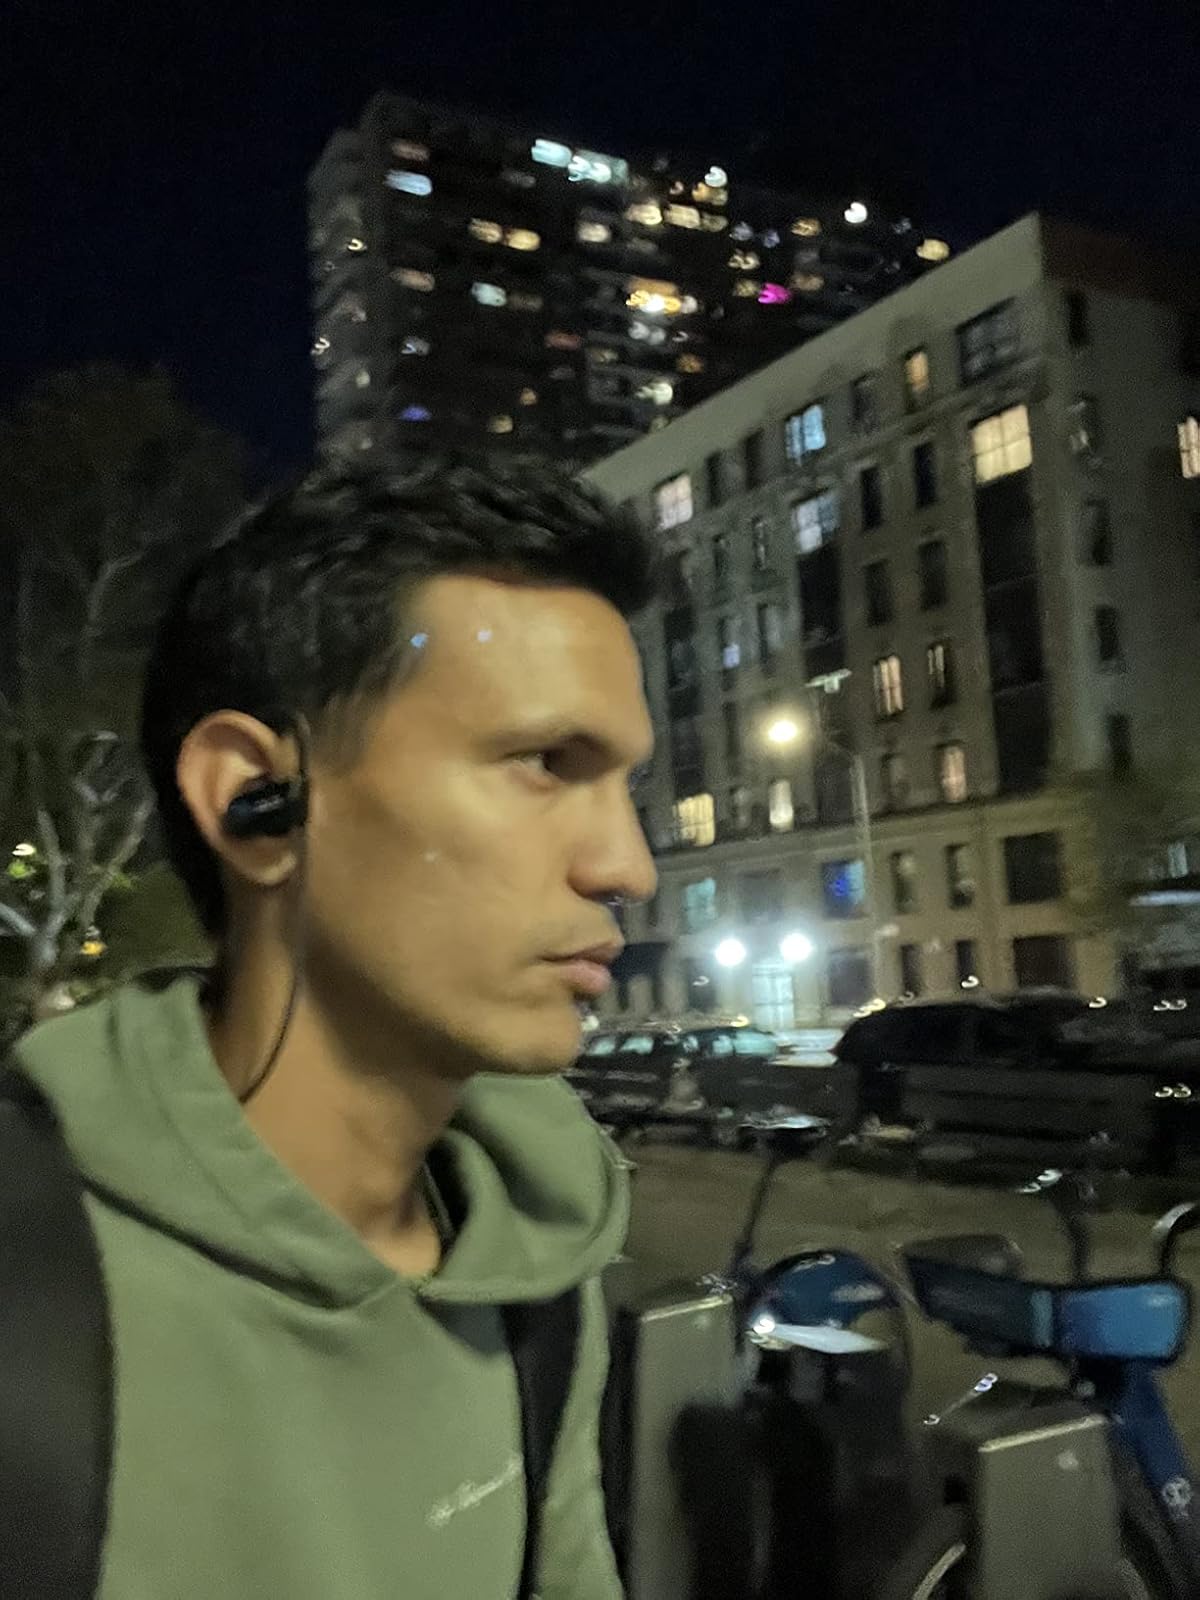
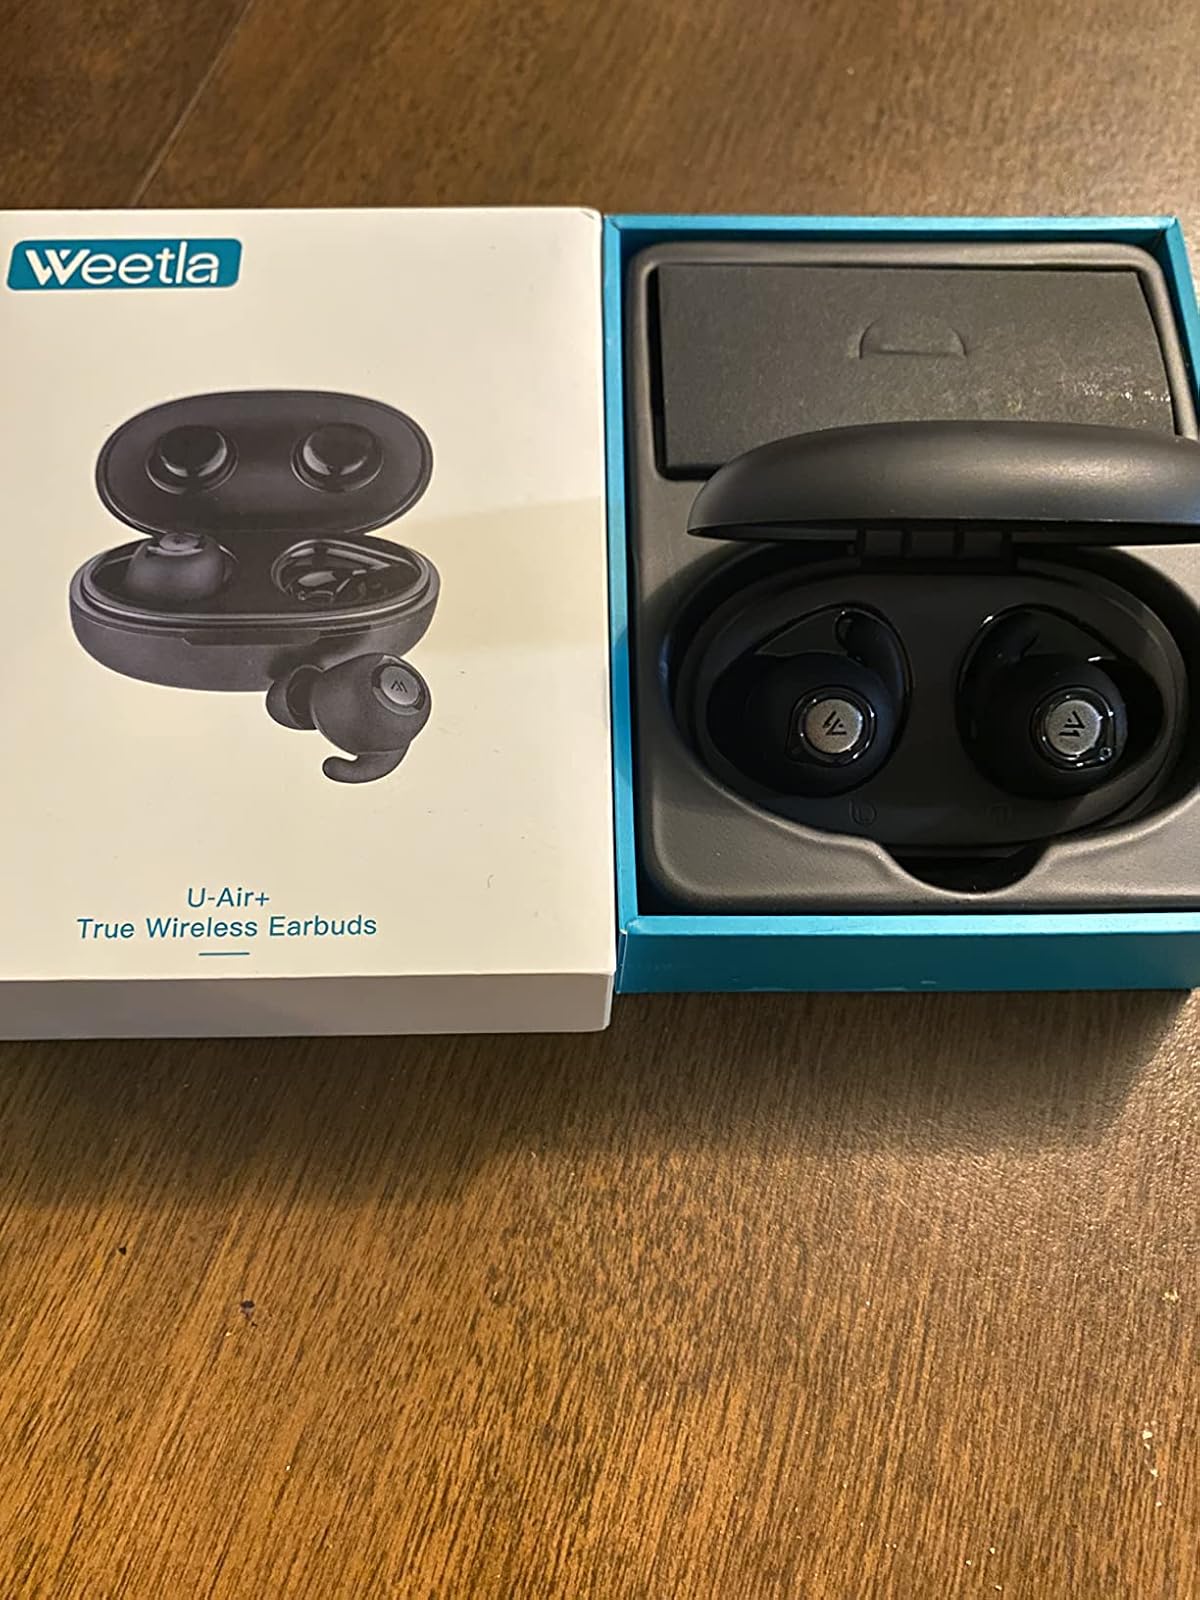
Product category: earbuds
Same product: no